Food packaging

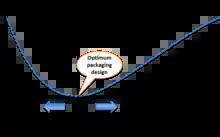
Optimum packaging design chart

In the last decades, the growing demand from the consumers and governments for more sustainable and eco-friendly packaging design has driven the food industry to re-design and propose alternative packaging solutions. However, in designing a brand new packaging system, several variables need to be taken in consideration. As shown in the optimum packaging design chart, an ideal packaging design should only use the right amount of the appropriate materials to provide the desired performance for a specific product.